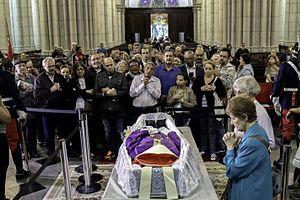
Paulo Evaristo Arns est un cardinal brésilien, franciscain et archevêque émérite de São Paulo.